Human Jukebox

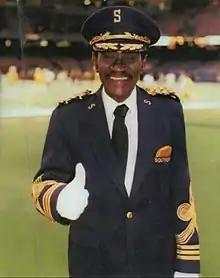
Longtime Director of Bands, Dr. Isaac Greggs "Doc" (1969-2005)

T. Leroy Davis is credited with establishing Southern University's marching band and served as the band director between 1947 and 1964. He also helped organize the first Southern University Band Festival and Band Day and was well-known for his contributions and achievements in music. Davis was given the title of Professor Emeritus for his many years of service to the university in 1989.